The Man of the Future

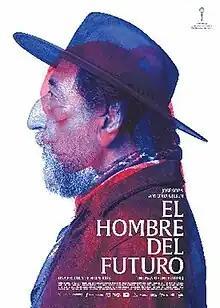
Promotional release poster

The Man of the Future (Spanish: El hombre del futuro) is a 2019 Chilean-Argentine drama road movie written and directed by Felipe Ríos Fuentes in his directorial debut. Starring José Soza and Antonia Giesen. Its world premiere was at the 54th Karlovy Vary International Film Festival where it competed for the Crystal Globe.